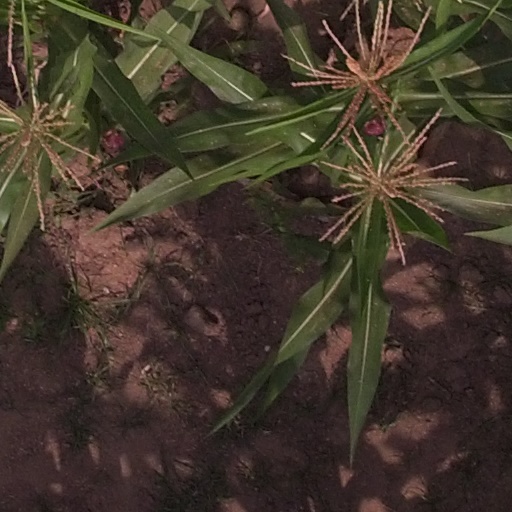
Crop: maize; corn